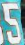
Number: 5